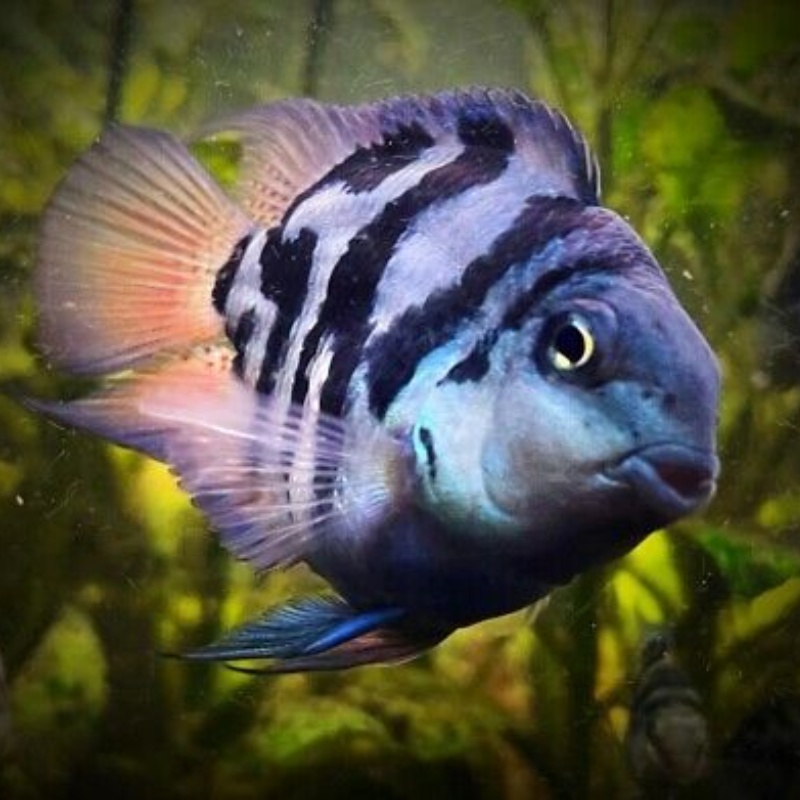
Polar Blue Tiger Parrot Cichlid 2-3"
Polar Blue Tiger Striped Parrot Cichlid Polar Blue Tiger Parrot Cichlids are a beautiful, albeit controversial, freshwater cichlid. These fish are a hybrid fish species that was first created in Taiwan around 1986. The exact species used to create the Polar Blue Parrot Cichlid are believed to be a crossing of Convict Cichlids and Blood Parrots. The colouration and patterning of the Polar Blue Parrot Cichlid is very similar to the convict cichlid species. Polar Blue Parrot Cichlids, when small, may present as a pale, white to greyish-blue colour, which will develop into a more visable blue shade as they mature and grow into adulthood. Parrot Cichlids are active swimmers and will grow to an adult size of around 8 inches, they require a fairly large aquarium with lots of space to swim. A larger aquarium of at least 100-350 litres is recommended, particularly if keeping in groups. Parrot Cichlids can be quite shy, so plenty of driftwood or hiding spaces is recommended. Are Polar Blue Tiger Parrot Cichlid's aggressive? Polar Blue Parrot fish are not considered to be an aggressive cichlid. They are rarely bullied, because of their size, but also possess very little capability to attack. They are quite large and cumbersome, slow-swimming, and have small mouths, which limits its likeliness to attack other fish species in the aquarium. Polar Blue Tiger Parrot Cichlids make ideal tankmates for other similar-sized peaceful fish, but care must be taken not to house with any fish small enough to be considered food. Are Polar Blue Parrot Cichlids artificially dyed colours? While it is true that in many countries, the parrot cichlid has been artificially dyed into vibrant blue, red and purple colours, the practice is generally considered cruel and is not one we support. The natural colour of Polar Blue Parrot Cichlid's is a combination affected by the breeding of Parrot Cichlids and Convict Cichlids, that display the same colouration and stripes. Platinum or white Parrot Cichlids are also common, and it is often these that are used as a base fish for coloured dye. We do not and will not sell dyed fish, only natural Parrot Cichlids. Features Approx. supplied size: 2-3" / 5-7cm Maximum size: 8" / 20cm Origin: Taiwan Ideal number kept together: 2+ Temperament: Peaceful, active Water conditions Our conditions: pH 7.5 temp 24°C Ideal pH: 6.0–7.5 Hardness: 6-18 dGH Ideal temperature: 24–26°C Lighting: moderate Water flow: low to moderate Ease of Care Moderate. Parrot Cichlid fish are not particularly hardy, and can possess defects and immunity issues due to the way they are bred. Parrot Cichlid's have small mouths, so care must be taken to ensure they are eating properly. Diet Omnivore. Parrot Cichlid fish are happy with flake and granules, and will eat meatier live and frozen food occasionally to supplement. Be aware that the small mouth of a Parrot Cichlid can cause the fish to struggle to eat larger food pieces, such as shrimp or mussels. Compatibility Can be housed in a community aquarium with caution, alongside other peaceful community fish of a similar size. Do not house with anything small enough to be considered food. Very popular in community peaceful South American cichlid tanks, with other docile cichlids. Breeding Parrot Cichlids are egg layers but struggle with infertility, so are not easy to breed in captivity. Parrot Cichlids are very protective of eggs and will become aggressive around them, eating them if they become infected with fungus. Life Span Polar Blue Tiger Parrot Cichlids can live 10-15 years in perfect conditions. Please note we cannot hand-pick male or female unless specified in the listing. Photograph is for illustrative purposes intended as a guide to the species you will receive. Colours of Polar Blue Parrot Fish can vary from pale grey/blue when young to a more obvious state in adulthood. For more information on general fishkeeping and our shipping procedures click here.
Brand: Live Fish
Category: Animals & Pet Supplies > Pet Supplies > Fish & Aquatic Supplies > Fish Food > Live Food